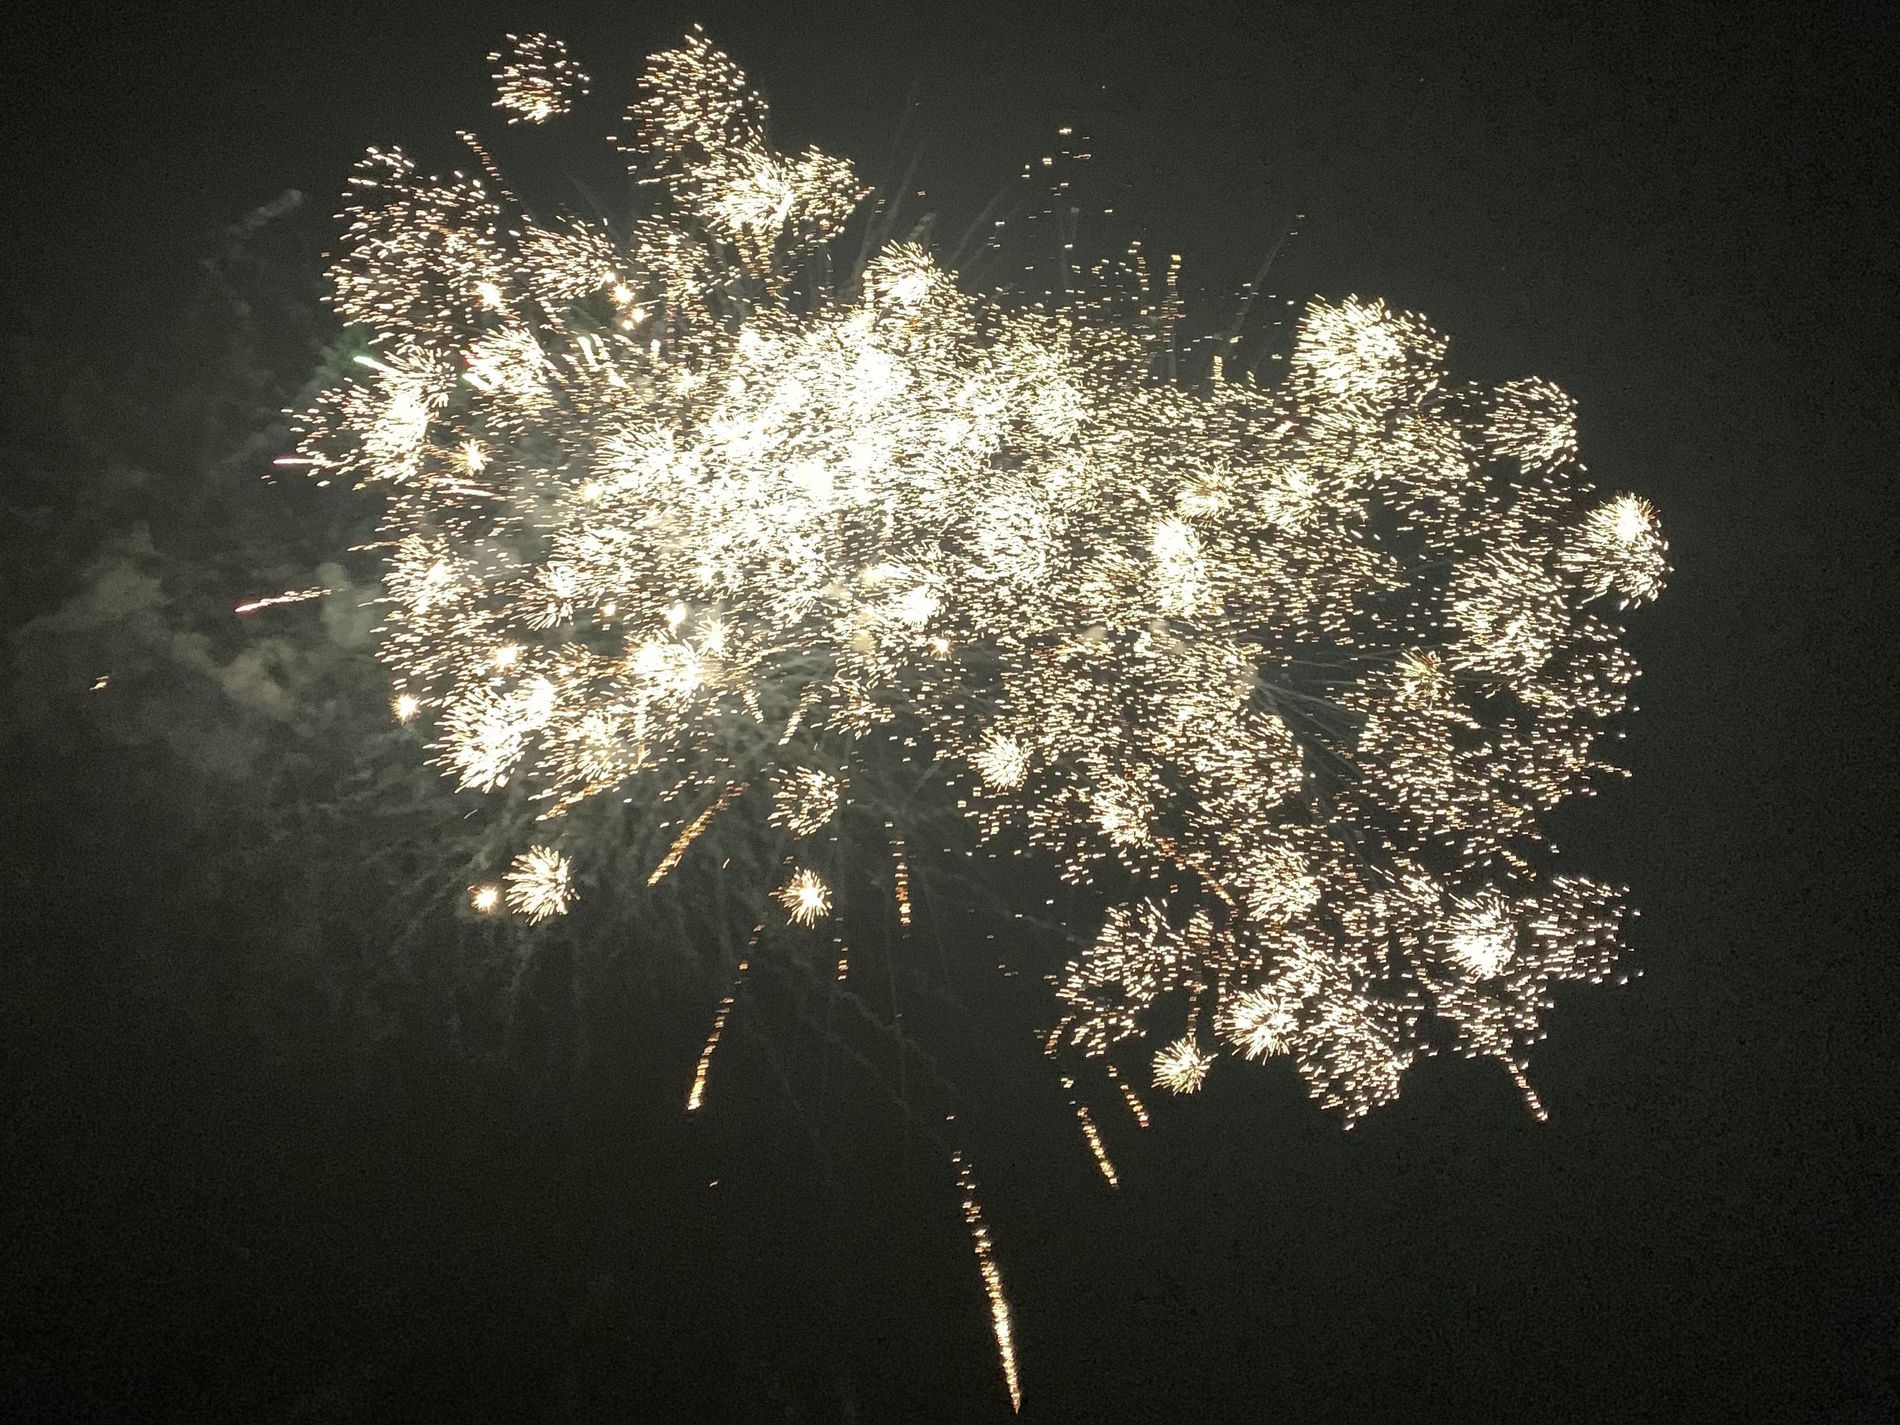
fireworks night
the image shows a bright of fireworks lightning up the night sky, the fire works explode in different directions and display gold light.
this is a landscape taken at low angle for a bright of fireworks lightning up the night sky, the fire works explode in different directions and display gold light, the mood is energetic and the color palette is gold and white on a black background.
Labels: Fireworks, Nature, Night, Outdoors, Astronomy, Moon, Sky
Camera: Apple iPhone XS
Lens: iPhone XS back dual camera 4.25mm f/1.8
Aperture: F1.8
Exposure: 1/24 sec
ISO: 500
Focal length: 4.25